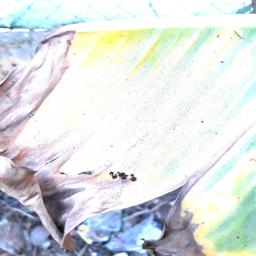
Label: POTASSIUM DEFICIENCY